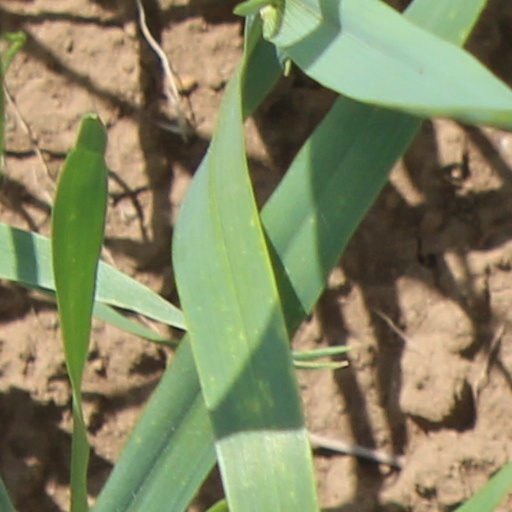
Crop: wheat